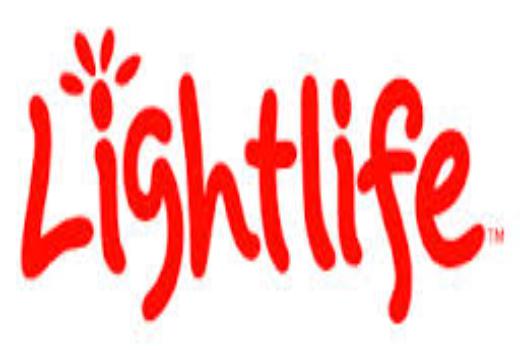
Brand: lightlife
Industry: Food